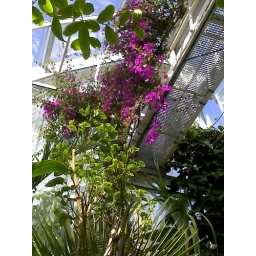
Loads of purple flowers in the ceiling of the green house.